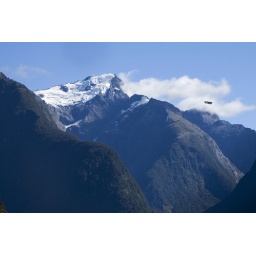
a plane flies over the famous Milford Sound mountains and Mitre Peak, New Zealand